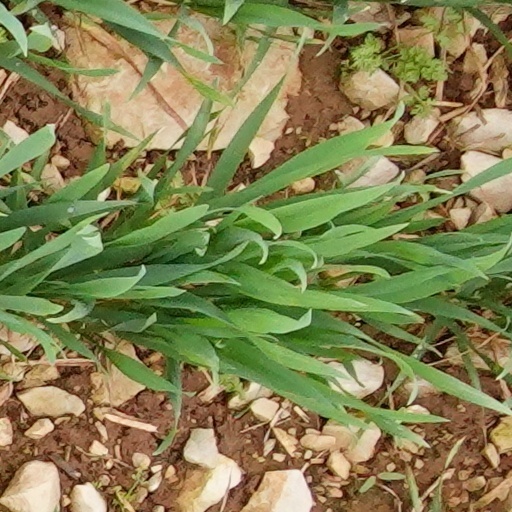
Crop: wheat